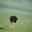
Label: bird